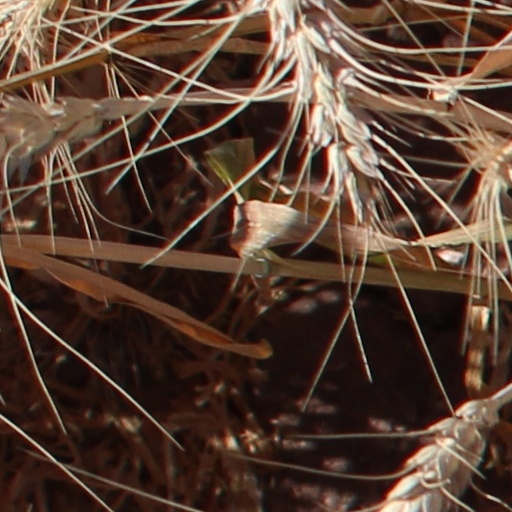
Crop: wheat